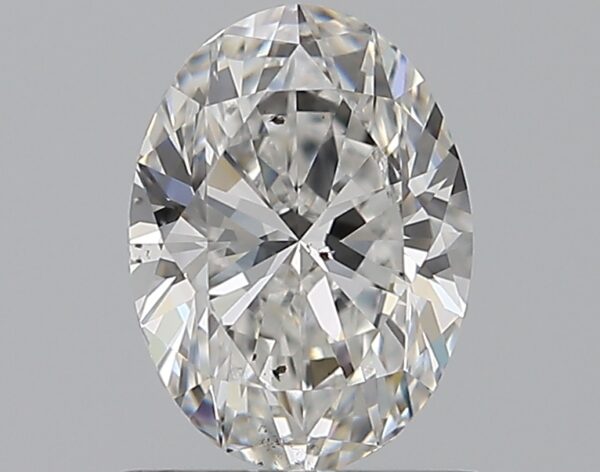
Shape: oval
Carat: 0.75
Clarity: VS2
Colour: E
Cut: EX
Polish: EX
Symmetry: VG
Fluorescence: N
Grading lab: GIA
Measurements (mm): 6.97 x 5.07 x 3.18